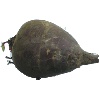
Label: beetroot